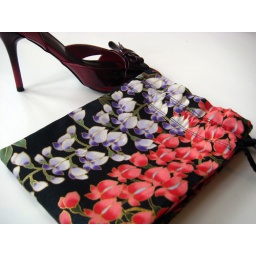
shoe bag in yoshiko